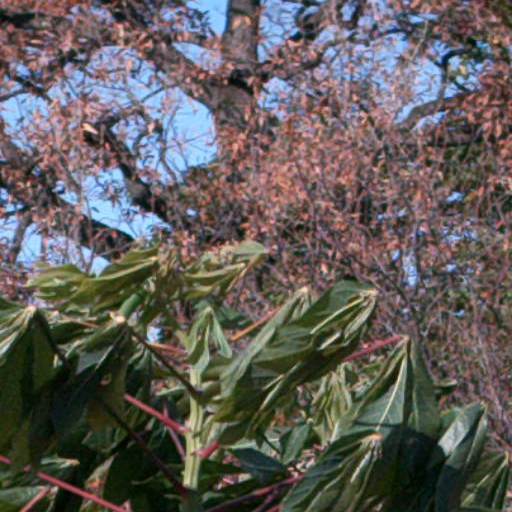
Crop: cassava